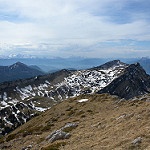
Label: mountain